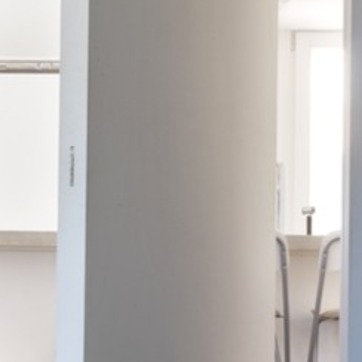
Material: painted